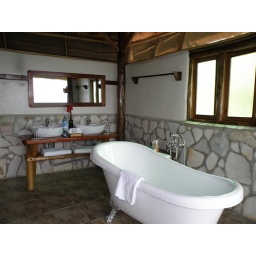
water heated by solar energy. view of Rift valley while soaking in tub